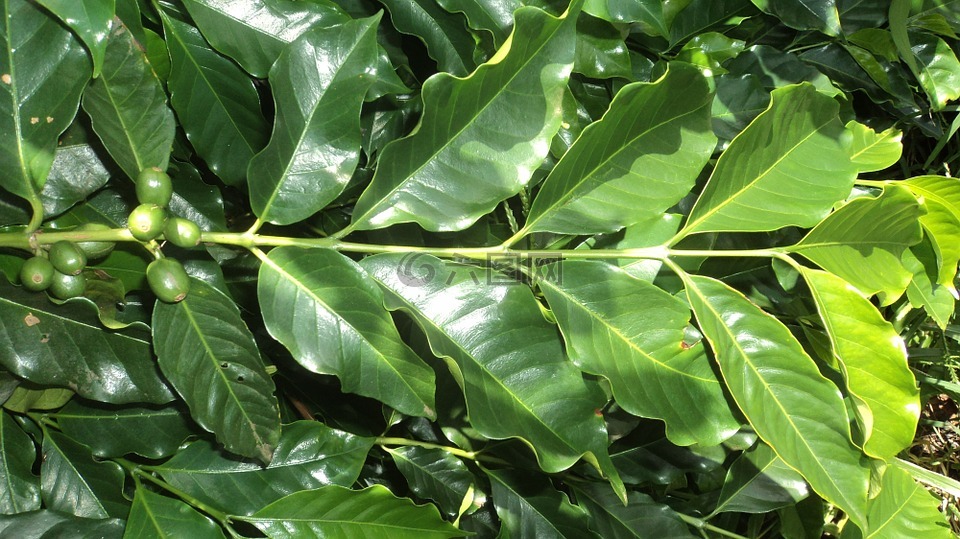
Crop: unknown
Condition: coffee